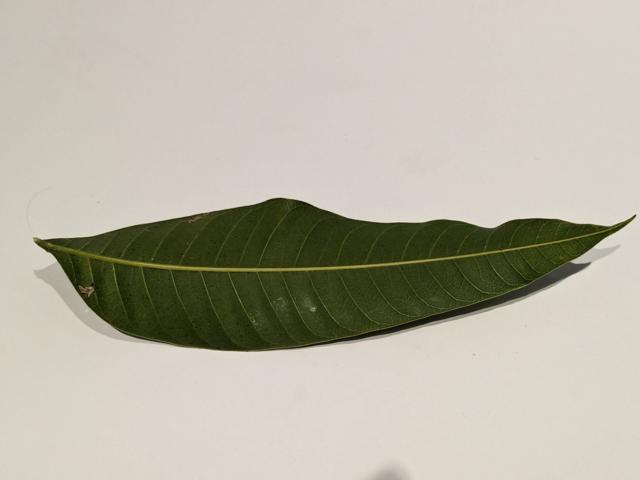
Mango leaf variety: Haribhanga